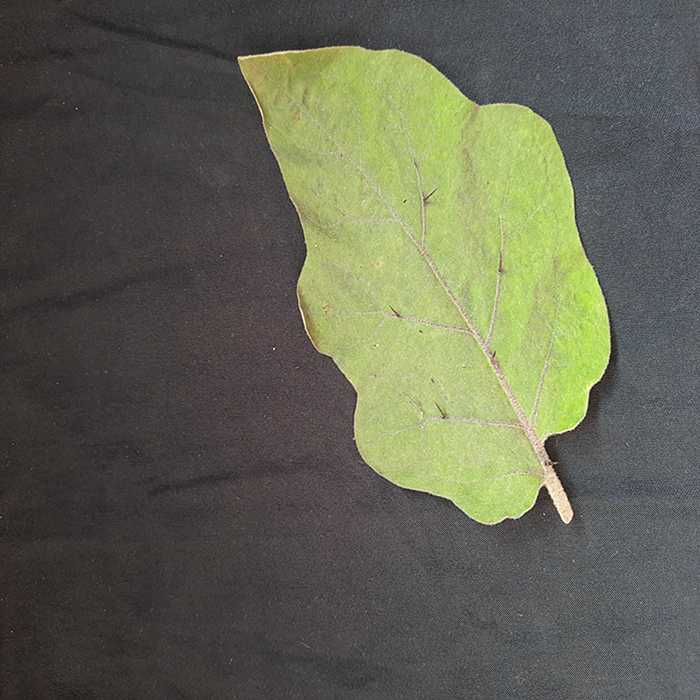
Plant: Eggplant
Label: Eggplant fresh leaf